Nematode infection in dogs

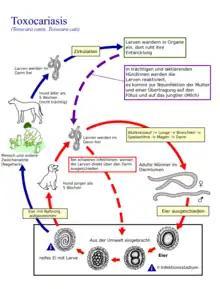
Life cycle of "T. canis"

"T. canis" is an 8 to 18 cm long nematode that parasitizes (lives as a parasite) in the small intestine. There, the adult females release approximately 85 μm large unfurrowed eggs, whose shell is thick and rough (golf ball-like) and which are released into the outside world via the feces. The period from infection to egg laying (prepatency) is three to six weeks, depending on the route of infection and the age of the dog. "T. canis" does not require an intermediate host for development, but infection of dogs can occur via collective hosts such as rodents and birds. In collective hosts (paratenic hosts), no complete development cycle of the parasites occurs, but infective stages can accumulate in them through multiple infections. In principle, three routes of infection are possible for "T. canis": peroral infection and transplacental and galactogenic infection, which are much more common in puppies.